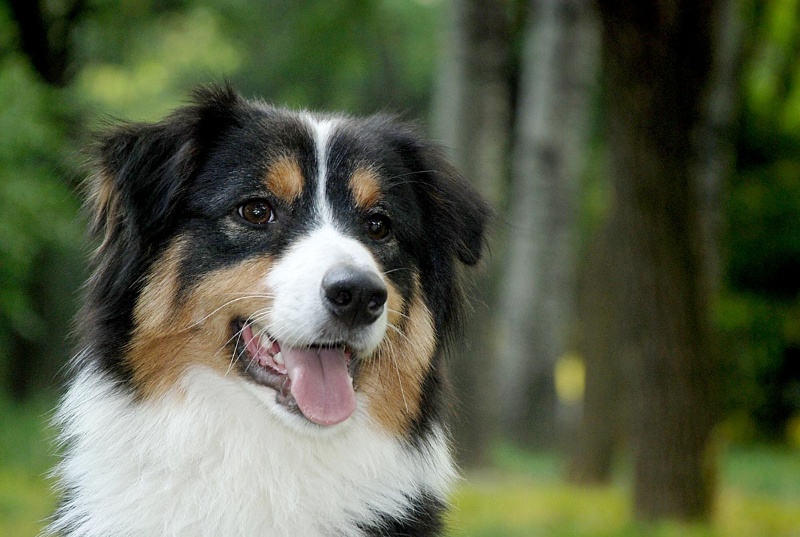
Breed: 245-n000098-Australian_Shepherd